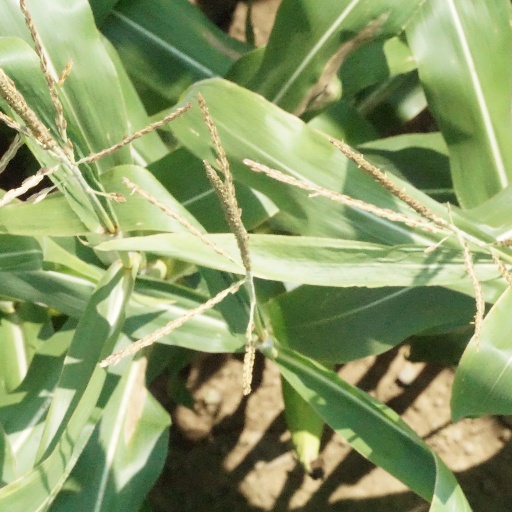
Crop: maize; corn